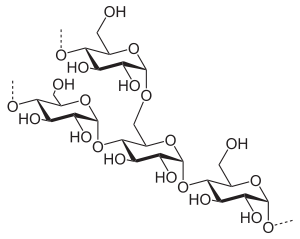
Amylopektin
Amylopektins struktur
Amylopektin er den ene af to slags stivelse der findes i planter. Det er et kulhydrat, en meget forgrenet polymer der består af glukoseenheder. Polymeren er sammenbundet af α bindinger med forgreninger af α bindinger for hvert 24-30 glukosemolekyle. Amylopektin produceres af flere planter og forefindes i høje koncentrationer i kartofler og korn, hvor amylopektin udgør ca. 80% af stivelsen, de resterende 20% udgøres af amylose. Ved naturlige forhold fremtræder polymeren som en sammenrullet kugle, kaldet stivelseskorn, hvilket gør den særdeles velegnet til opbevaring af kulhydrat i plantecellerne. Opvarmes amylopectin til 65 °C i vandlig opløsning svulmer stivelseskornene op og der forekommer en gelatinisering. Denne gelatinisering er f.eks. årsagen til at havergrød kan laves ved at koge havegryn, der er rige på stivelse. Ved brygning af øl og whisky hydrolyseres amylopektin fra kornet til maltose af enzymerne α-amylase og β-amylase, under mæskningen. α-amylase hydrolyserer bindingerne ved forgreningerne på amylopektinen, og leverer derved substrat til β-amylasen.